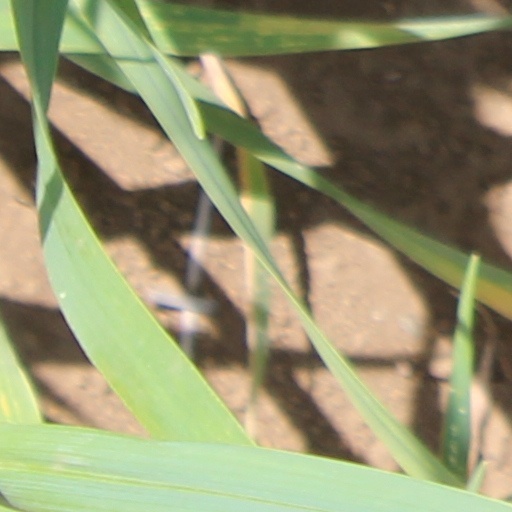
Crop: wheat